2001 in Israel

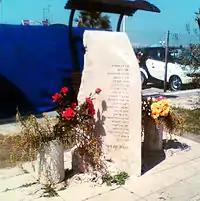
Memorial for the victims of the Dolphinarium discothèque suicide bombing

The most prominent Israeli military counter-terrorism operations (military campaigns and military operations) carried out against Palestinian militants during 2001 include: